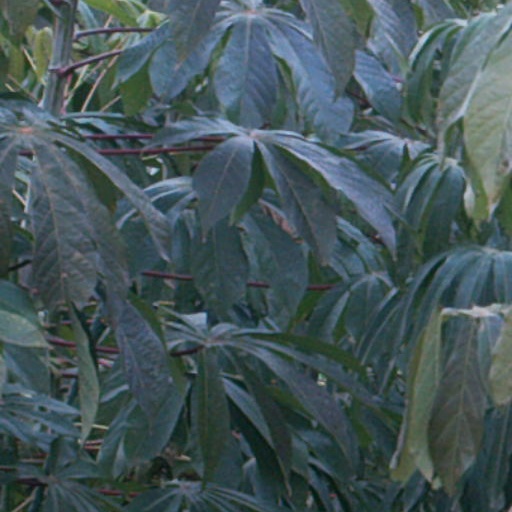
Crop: cassava